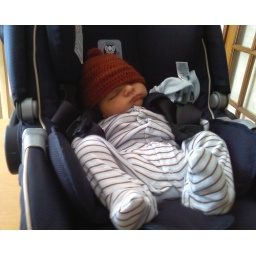
crashed out in the car seat